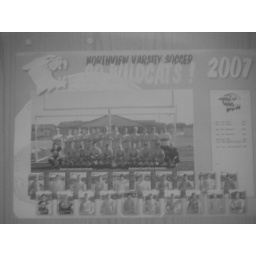
Filter to lighten color in a black and white picture... the wildcat and the wild cat text are red